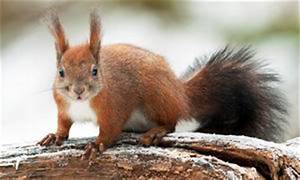
Label: scoiattolo